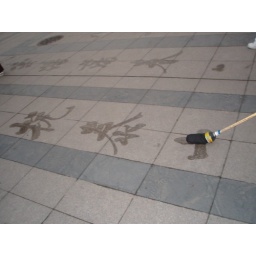
A calligraphic master writes my name on the ground in water in a park in Dandong